Muisca mummification

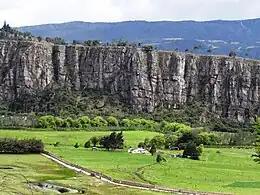
The early Spanish colonisers discovered in 1602 a cave in Suesca with 150 mummies organised in a circular fashion.

The mummy from Sativanorte, named "SO10-IX" and belonging to the collection of Silva Celis in the Archaeology Museum of Sogamoso, has been studied in detail by various researchers. The mummy has been donated to the archaeologist by Abraham López Ávila in 1962. Interviews with López Ávila revealed that the mummy had been found by children in the vicinity of Sativanorte, Sativasur and Socotá on the western bank of the Chicamocha River.